De Lacy

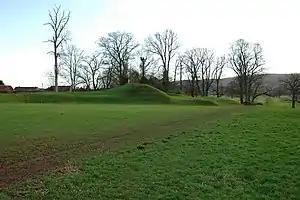
Site of Weobley Castle

Hugh de Lacy, Lord of Lassy (Normandy) ( 1020 – 27 March 1085, Hereford)